DASA

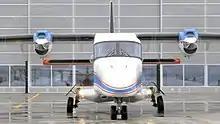
Head-on view of a Dornier 228

The poor state of the company's finances heavily contributed to DASA's decision to depart the regional aircraft market entirely. According, during June 1996, it was announced that DASA had sold the majority of the assets of its former Dornier division to American aviation company Fairchild Aircraft, leading to the creation of "Fairchild Dornier". Furthermore, that same year, DASA announced that all manufacturing operations for the Dornier 228 would be transferred to Hindustan Aeronautics Limited (HAL) of India; two years later, activity on the German production line was permanently terminated. These moves were intended to concentrate the company's resources on the production of the larger Dornier 328 airliner, as well as to respond to Dornier's wider financial difficulties.